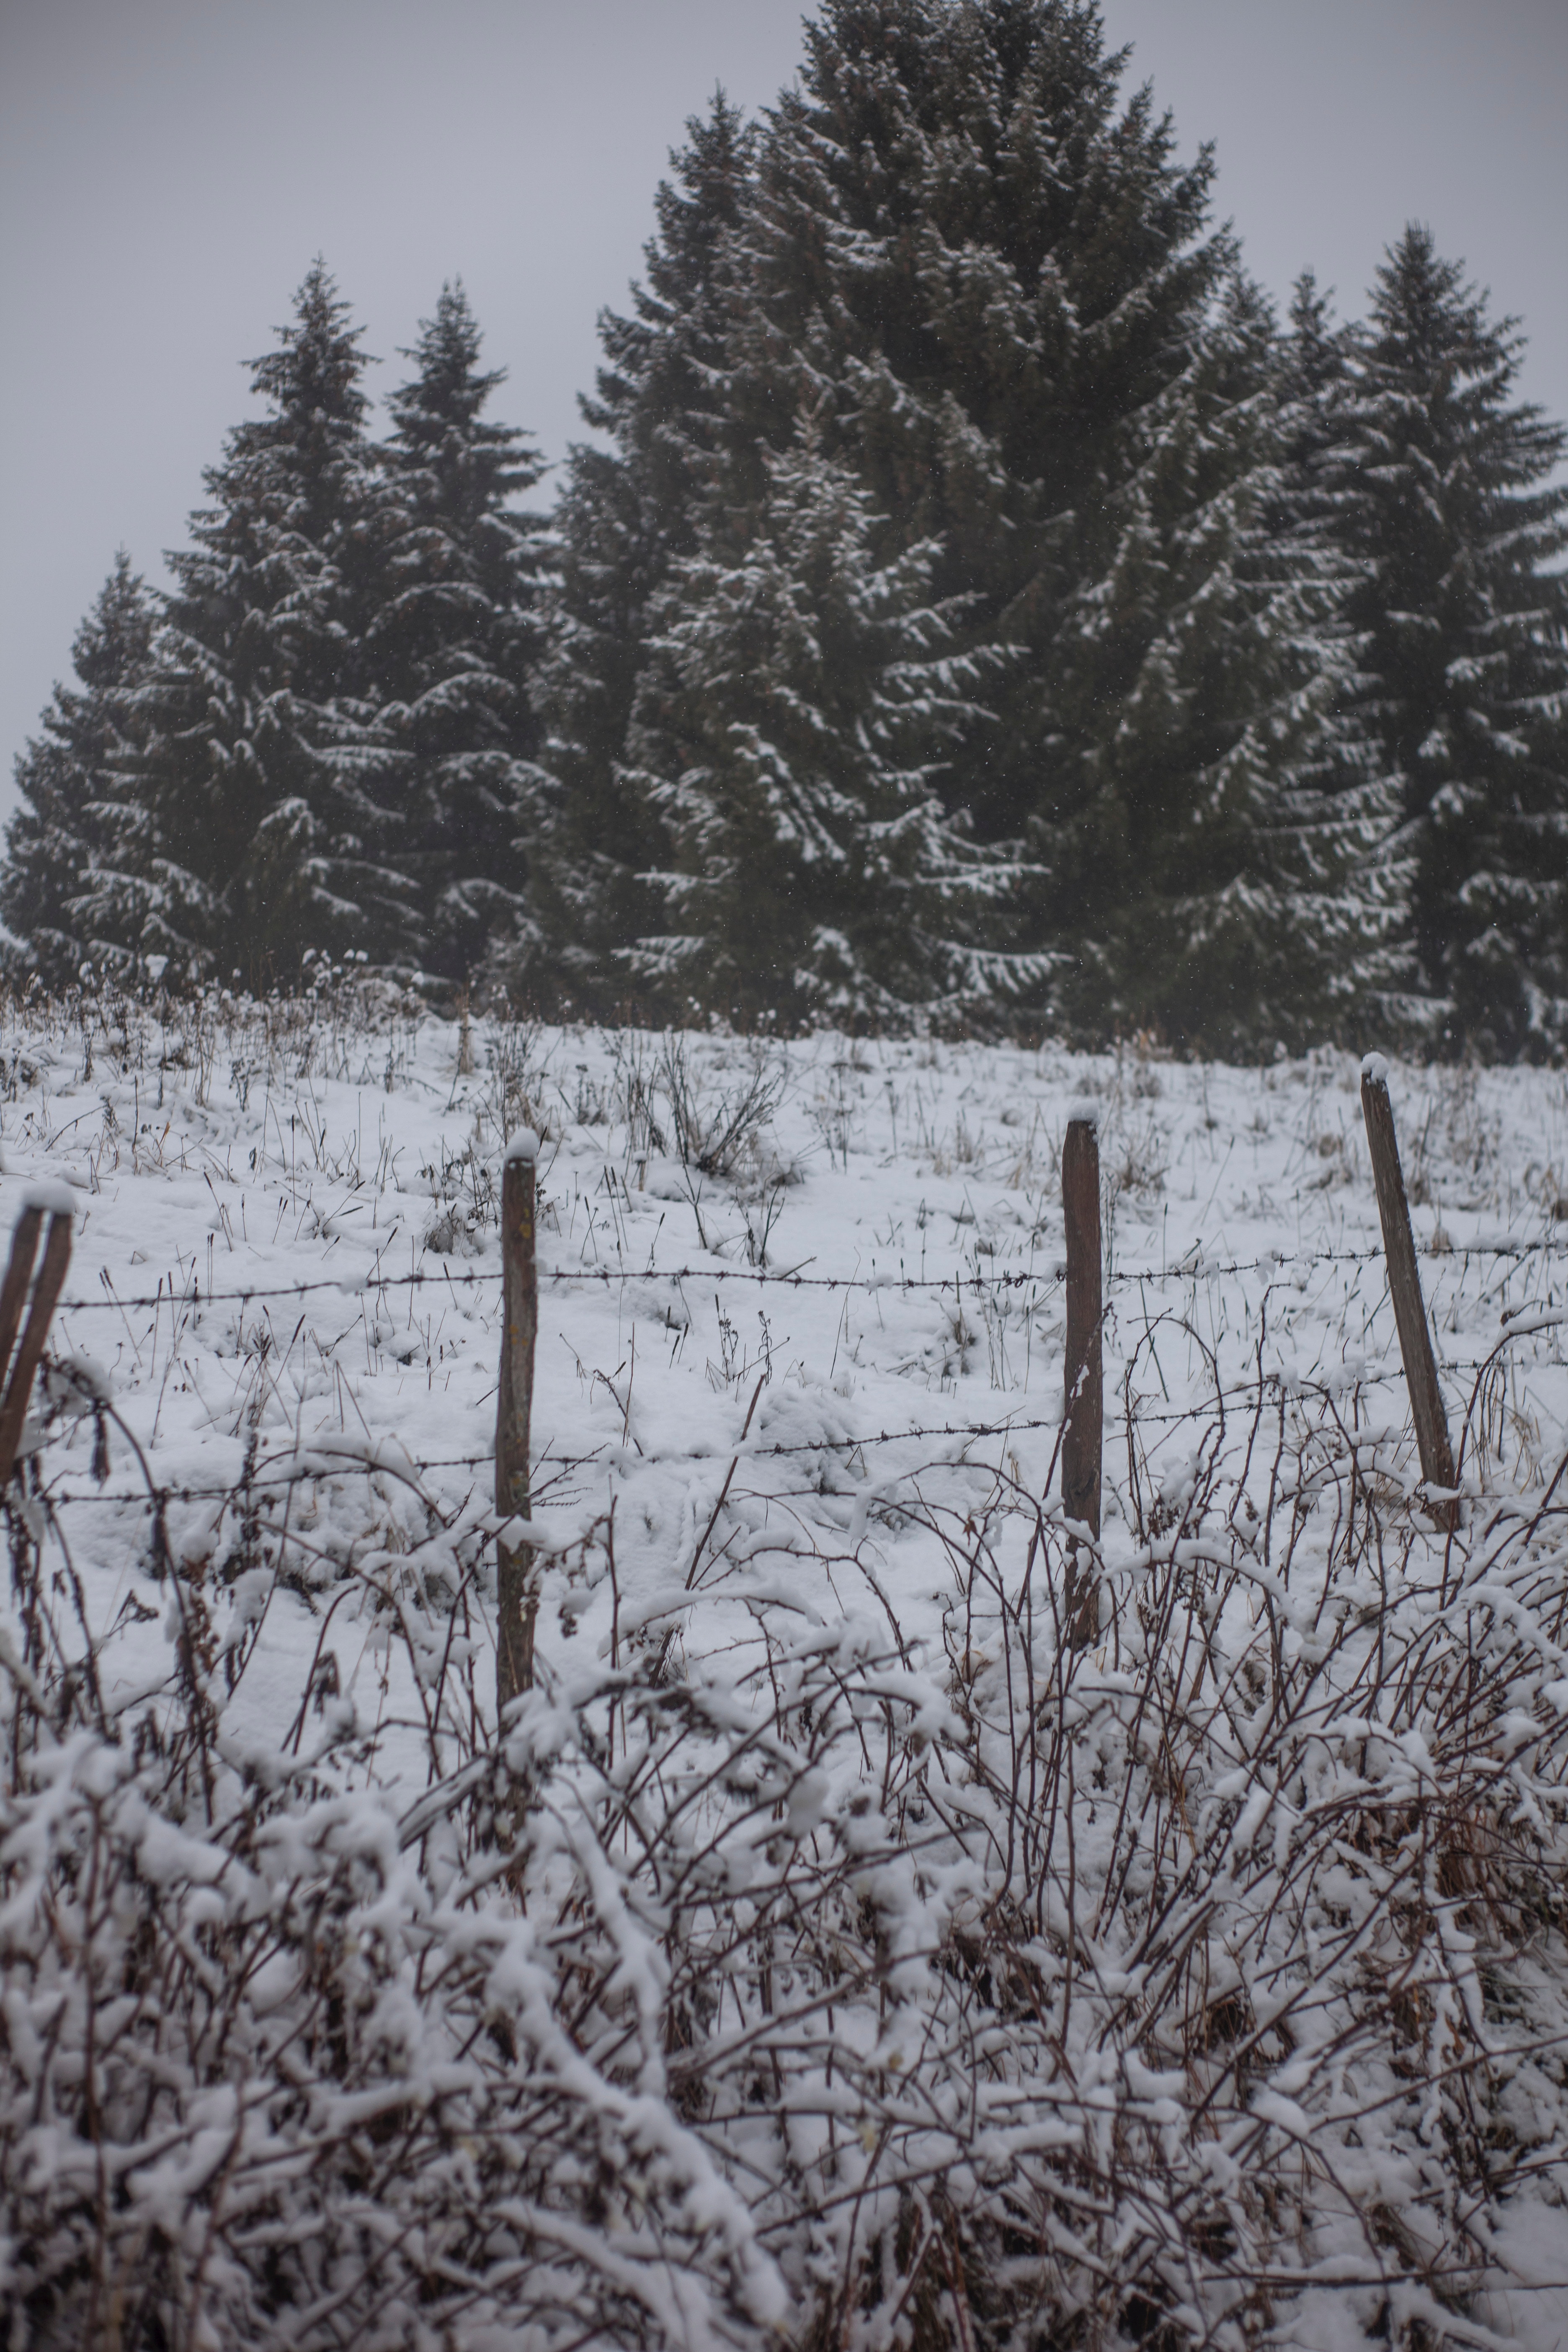
snow, winter, tree, atmospheric phenomenon, freezing, natural landscape, wilderness, frost, plant, forest, woody plant, branch, black and white, American larch, pine family, conifer, wood, red pine, spruce fir forest, landscape, pine, winter storm, twig, lodgepole pine, spruce, temperate coniferous forest, monochrome photography, fir, evergreen, blizzard, shortleaf black spruce, tropical and subtropical coniferous forests, plant stem, ice